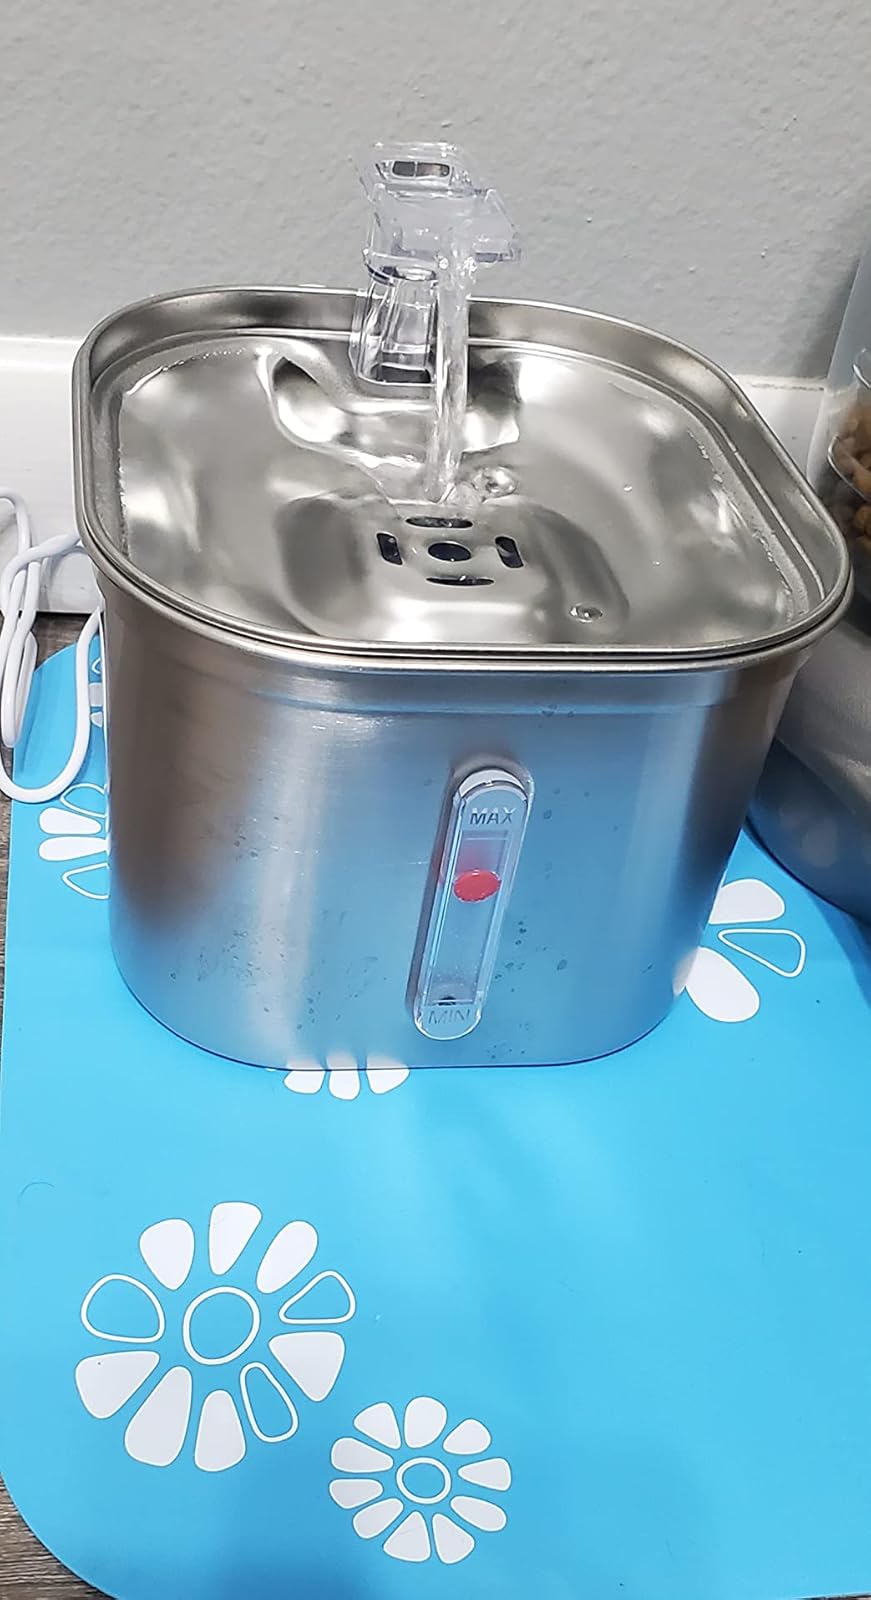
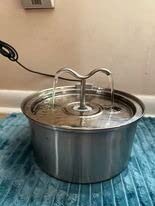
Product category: items_bowl
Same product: no